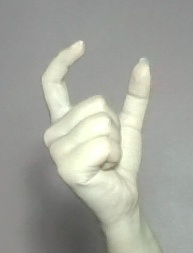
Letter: nun